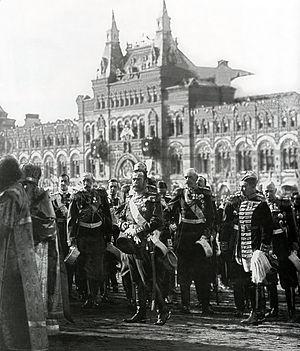
Le complexe militaro-industriel de la Russie hérite de la période de l'Union soviétique, qui a assuré la modernisation du pays après la révolution d'Octobre, son entrée de plain-pied dans une industrialisation massive orientée sur les moyens de production de l'industrie lourde, permettant de doter d'équipements efficaces l'Armée rouge.